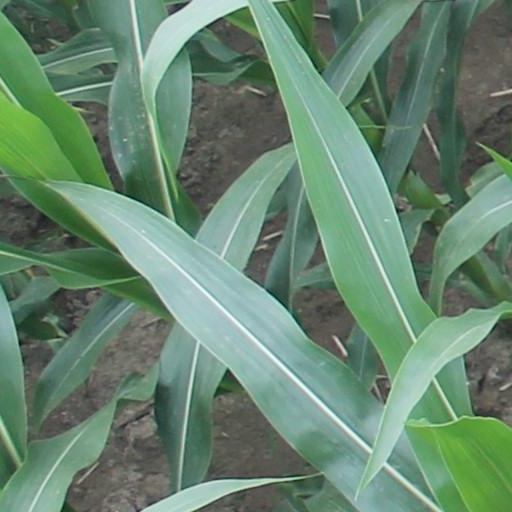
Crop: maize; corn